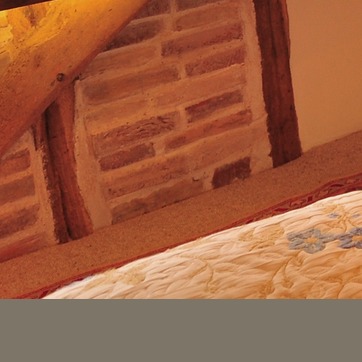
Material: brick